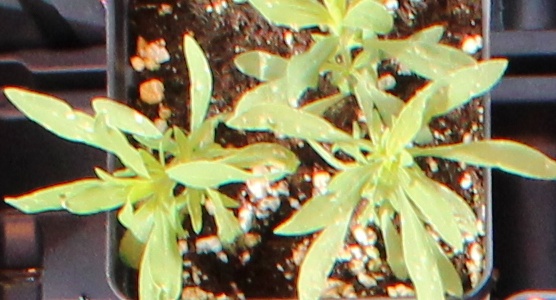
Label: Kochia